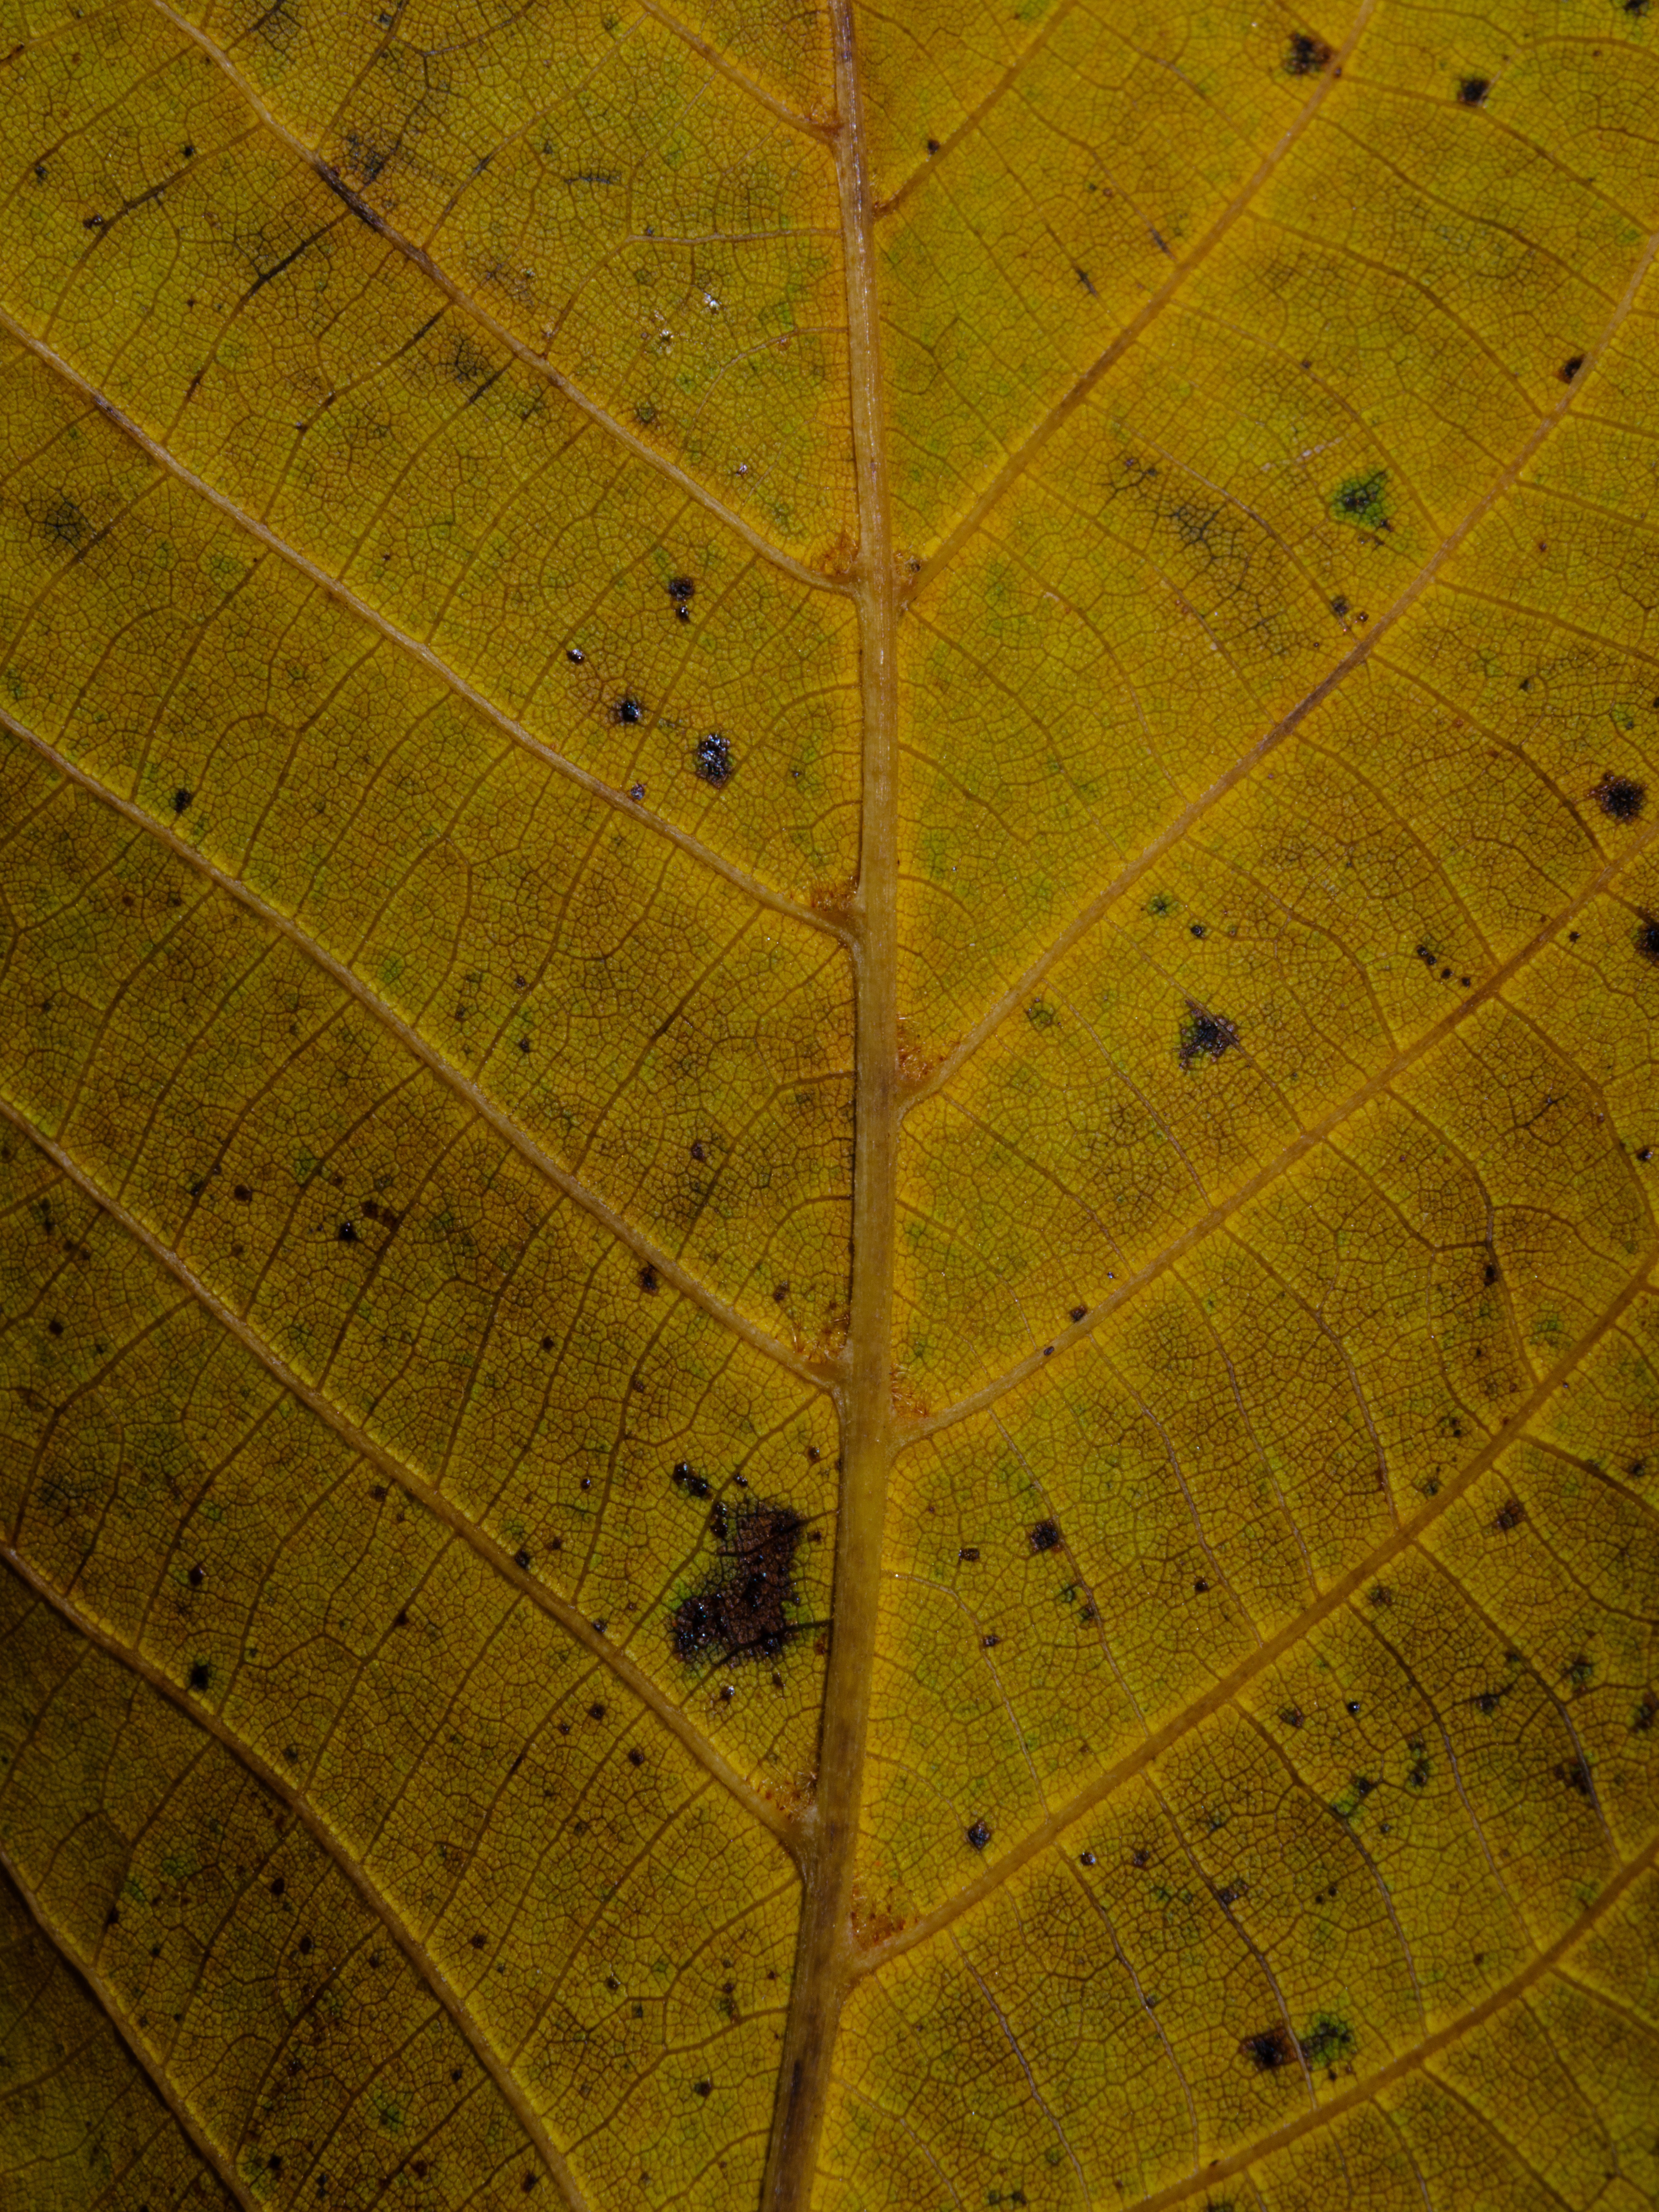
leaf, brown, wood, terrestrial plant, tree, trunk, symmetry, grass, Tints and shades, pattern, deciduous, plant pathology, forest, flowering plant, temperate broadleaf and mixed forest, circle, soil, autumn